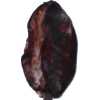
Label: carambola